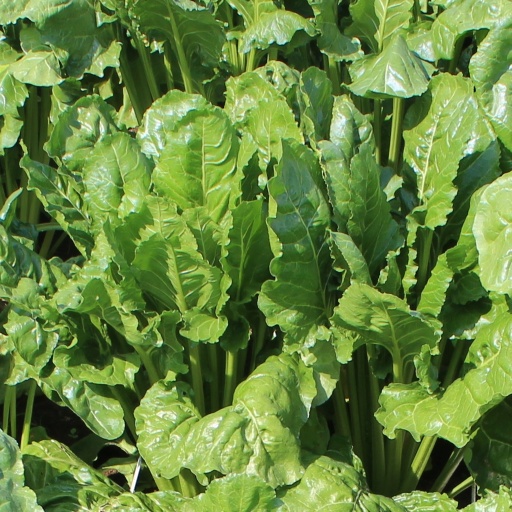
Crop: sugar beet